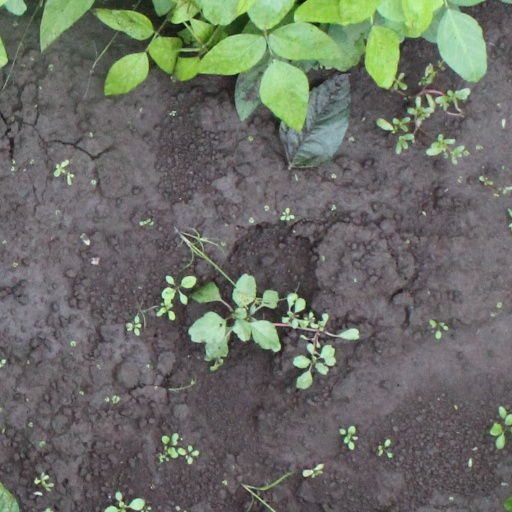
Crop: soybean